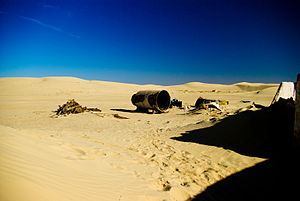
Tatooine
Fra Tunis' ørken, hvor Tatooine-scenerne blev optaget
Tatooine er en planet i Star Wars-universet. Planeten har et ørken-sceneri og har kun ca. 1% vand på overfladen.